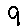
Label: 9